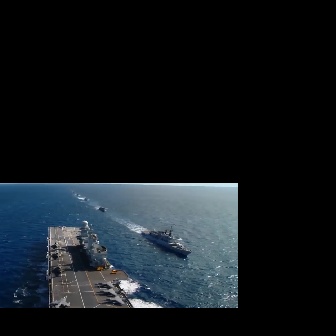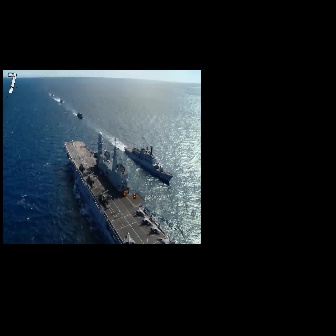
  Please identify the target specified by the bounding box [45,220,133,308] in the first image and locate it in the second image. Return the coordinates in [x_min,y_min,x_max,y_max] format.
Answer: [63,131,175,243]